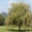
Label: willow_tree